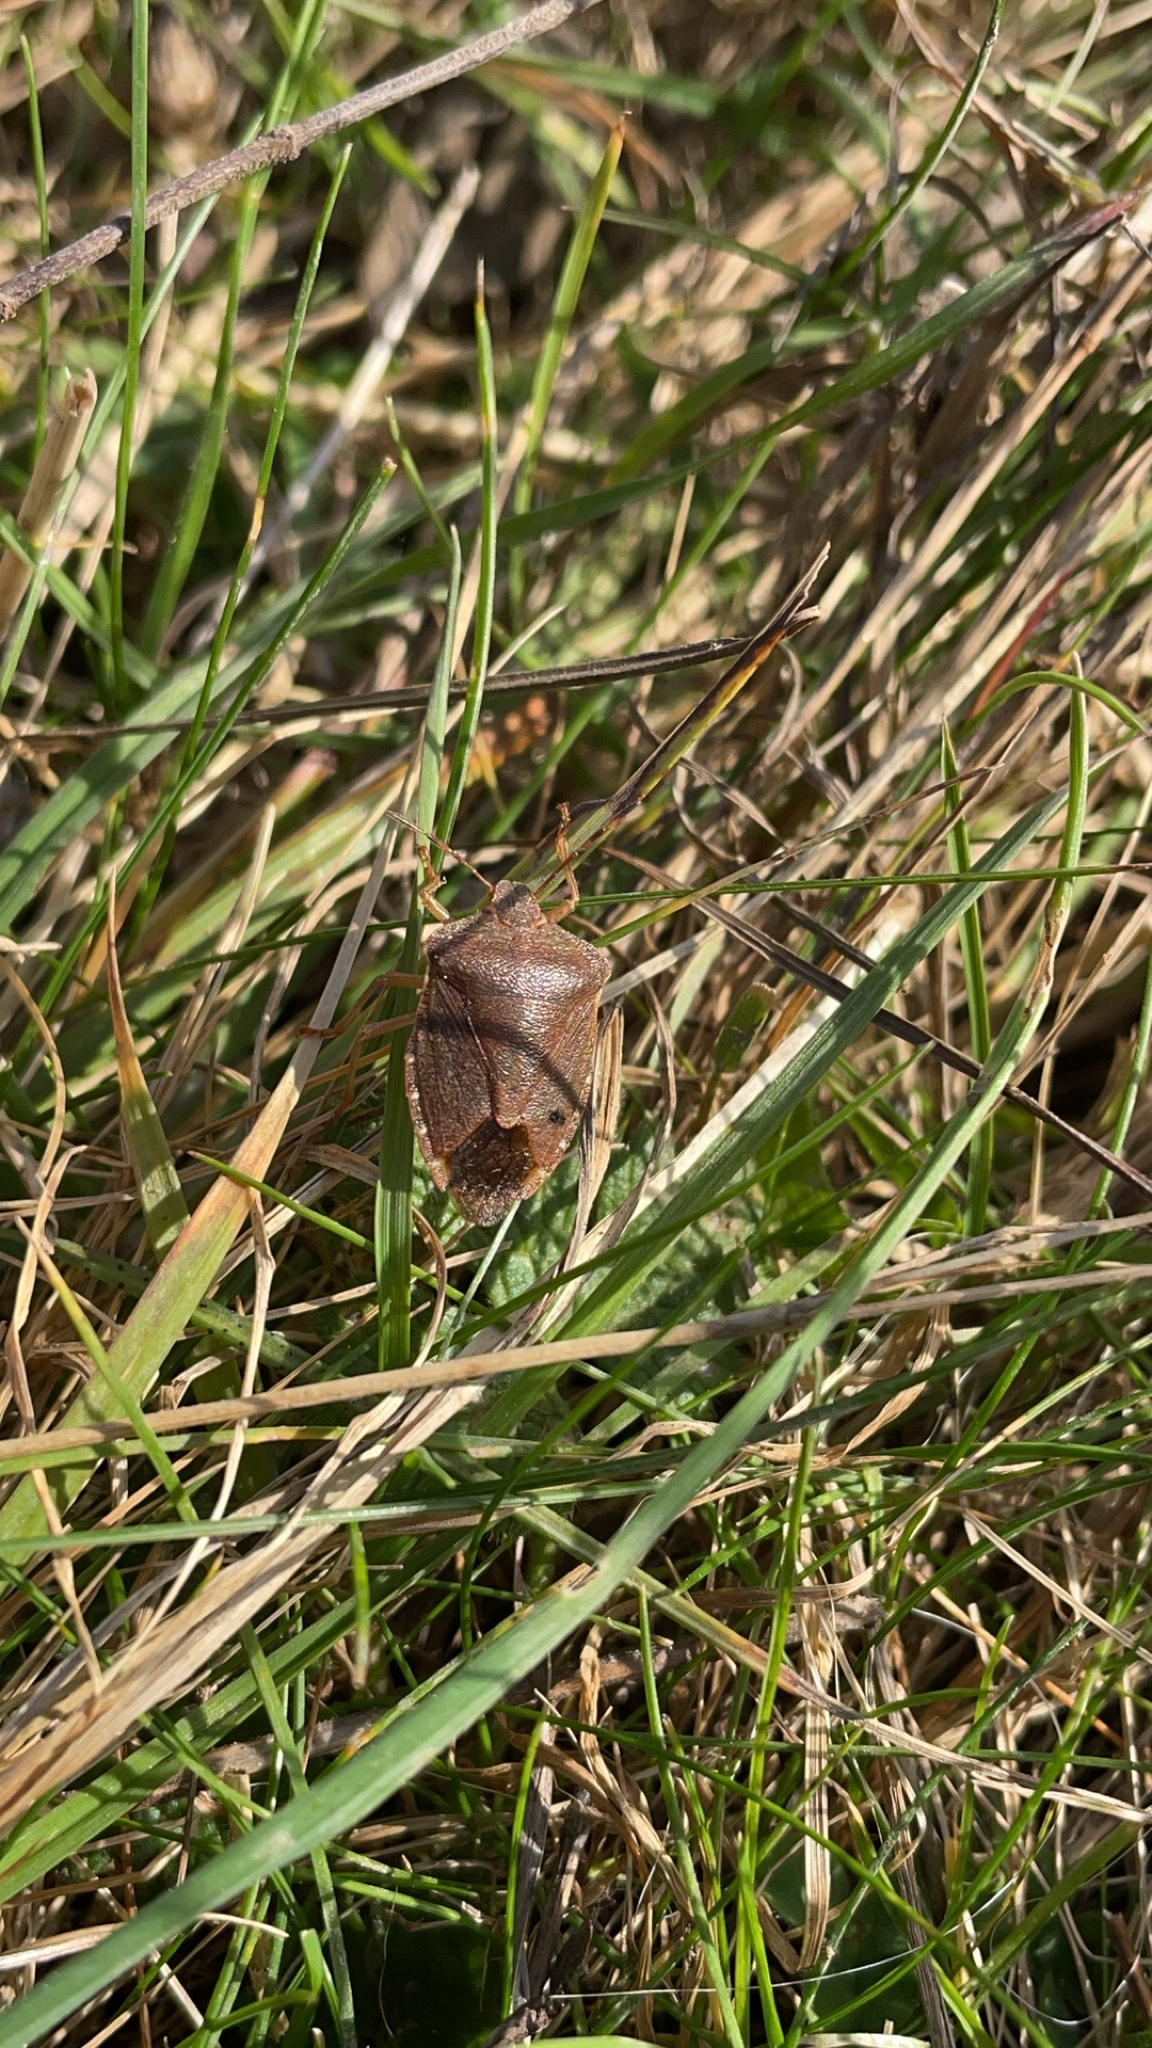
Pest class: stink_bug